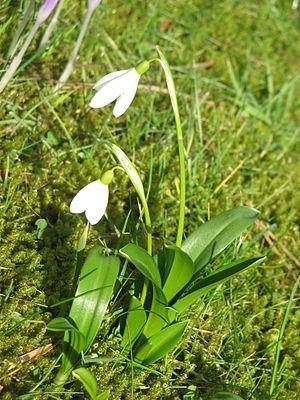
Galanthus est un genre de plantes herbacées vivaces à bulbe. Il appartient à la famille des Liliaceae selon la classification classique. La classification phylogénétique le place dans la famille des Amaryllidaceae.